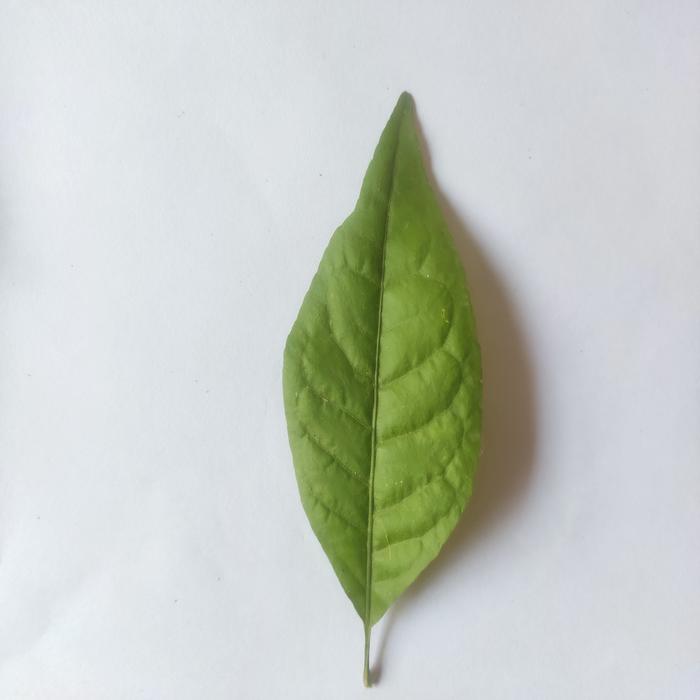
Crop: Aegle Marmelos
Leaf condition: Healthy_Leaf